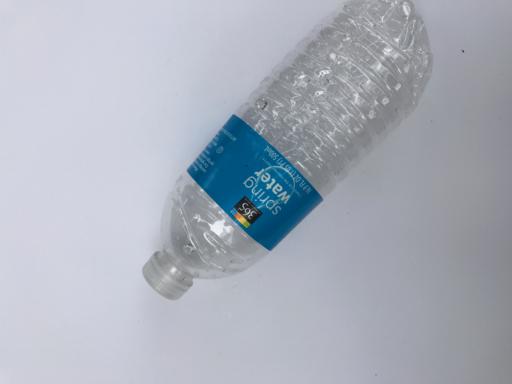
Waste category: plastic